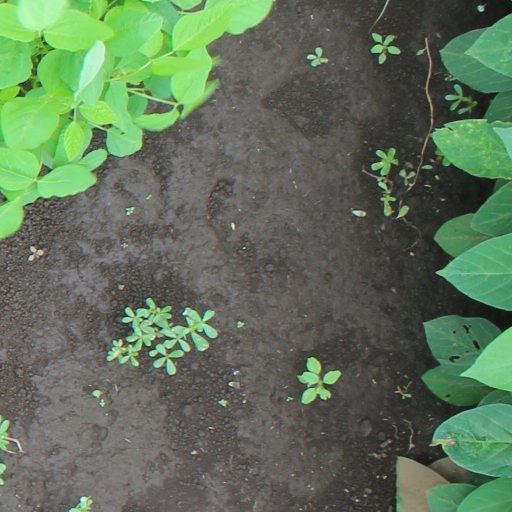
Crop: soybean